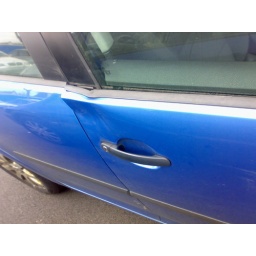
Some fool left their sat nav in the car and the door got busted trying to steal it....